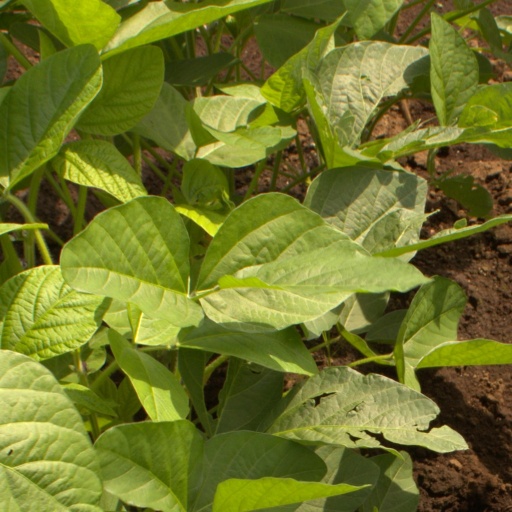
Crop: soybean